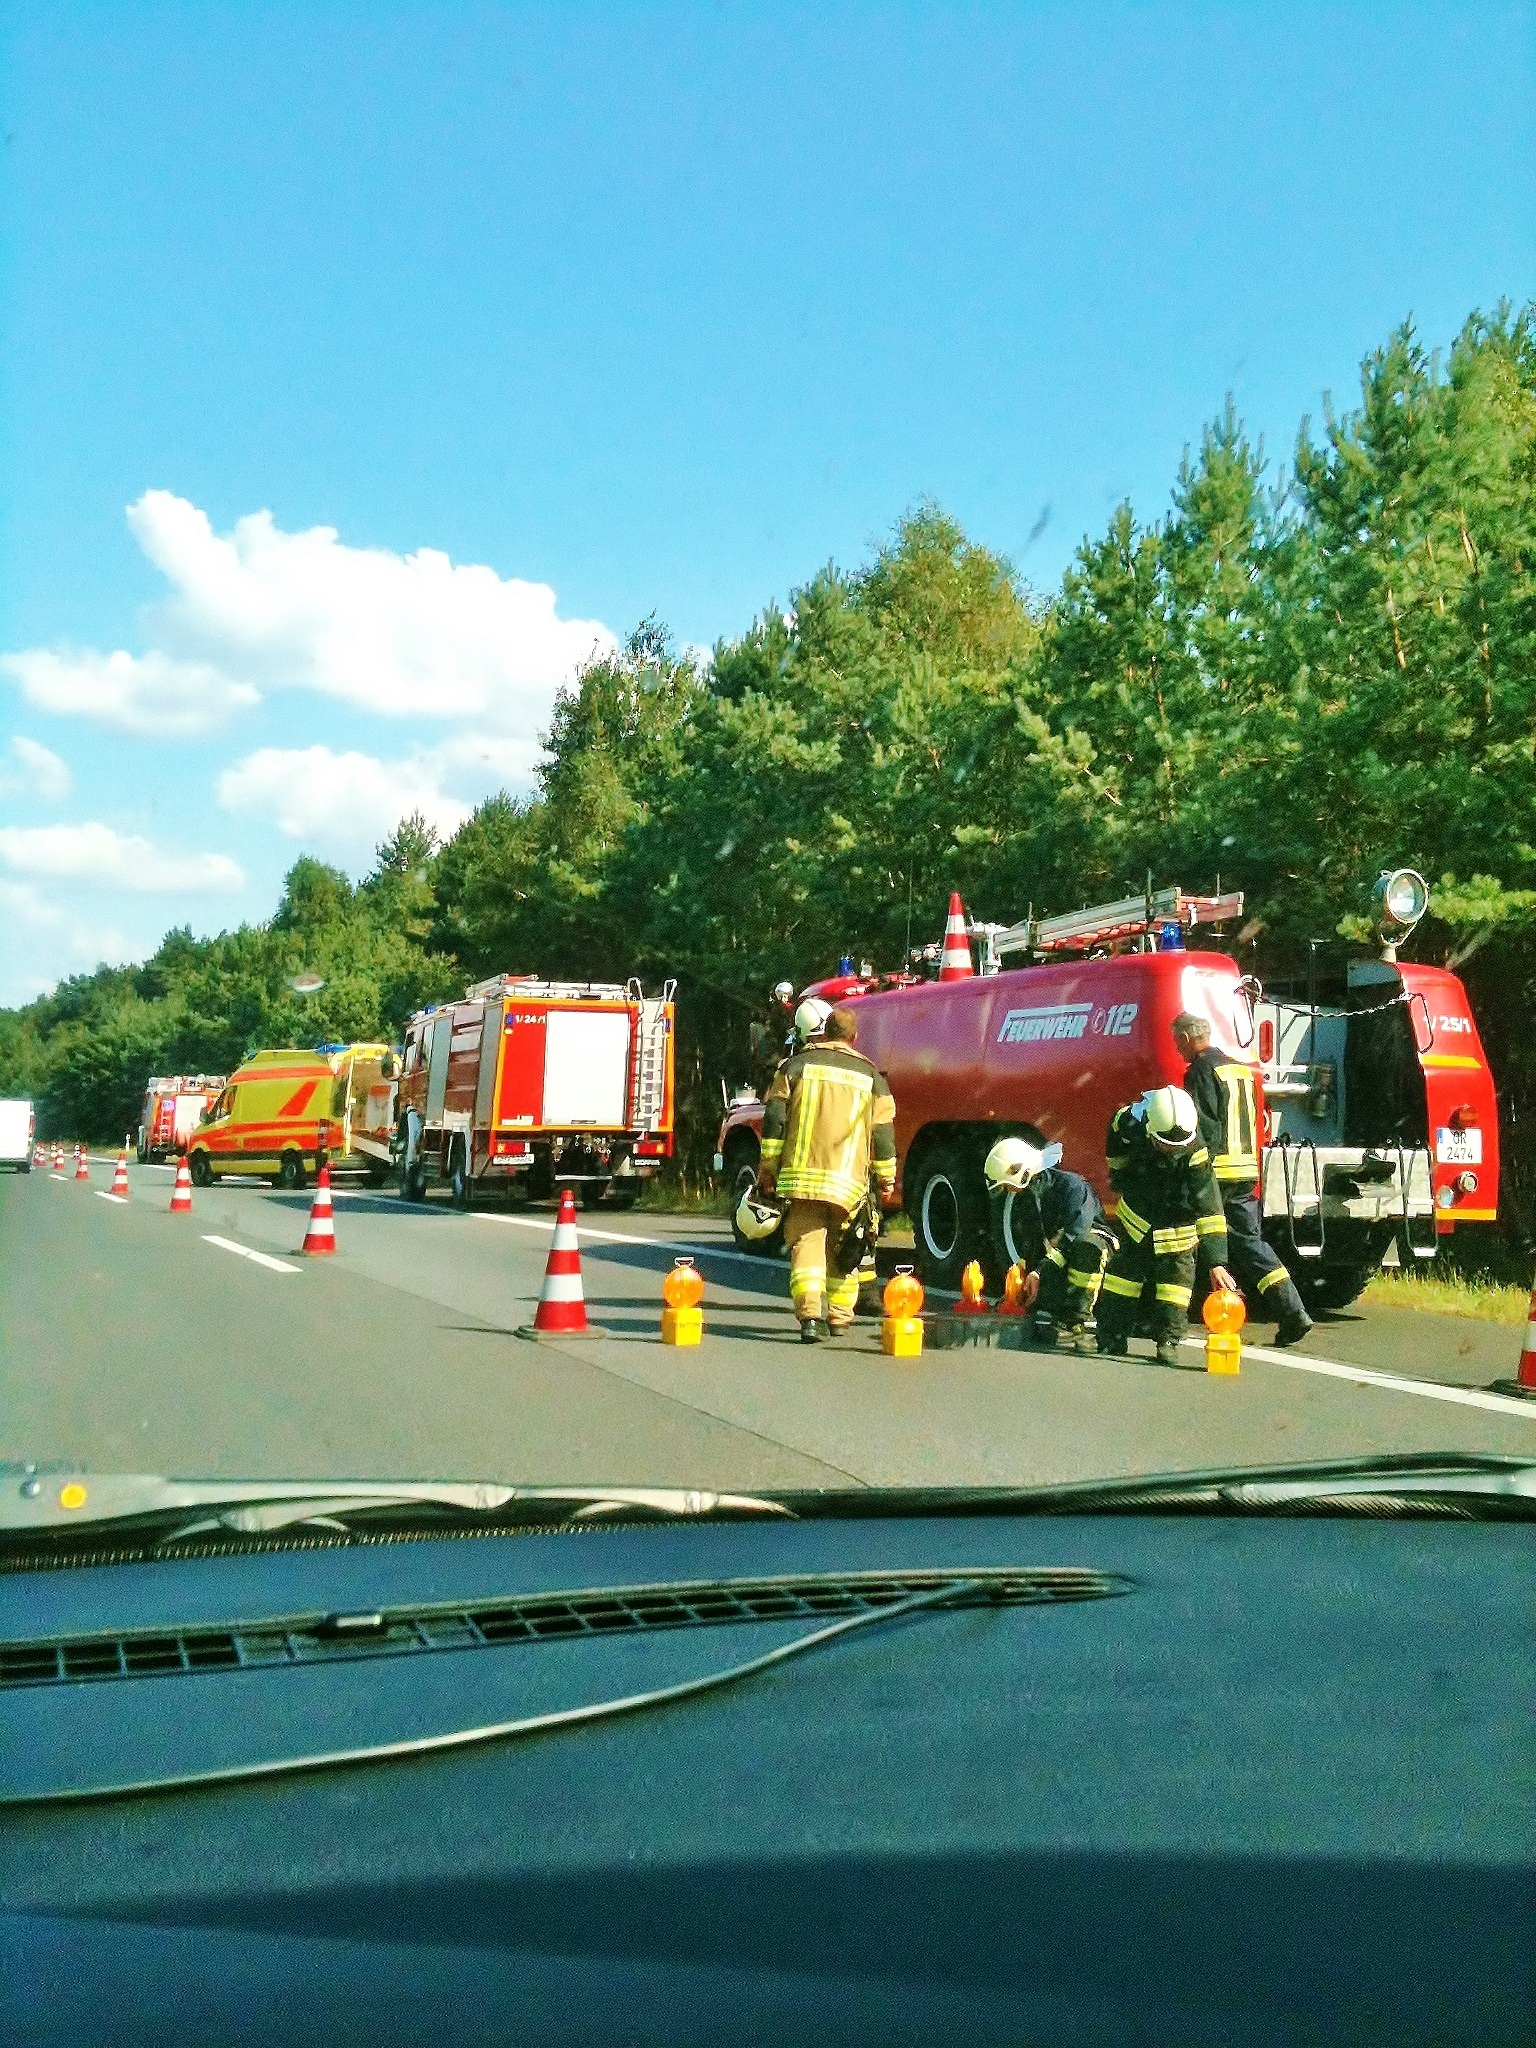
asphalt, transport, vehicle, fire, race track, accident, ambulance, first aid, doctor on call, a11 motorway